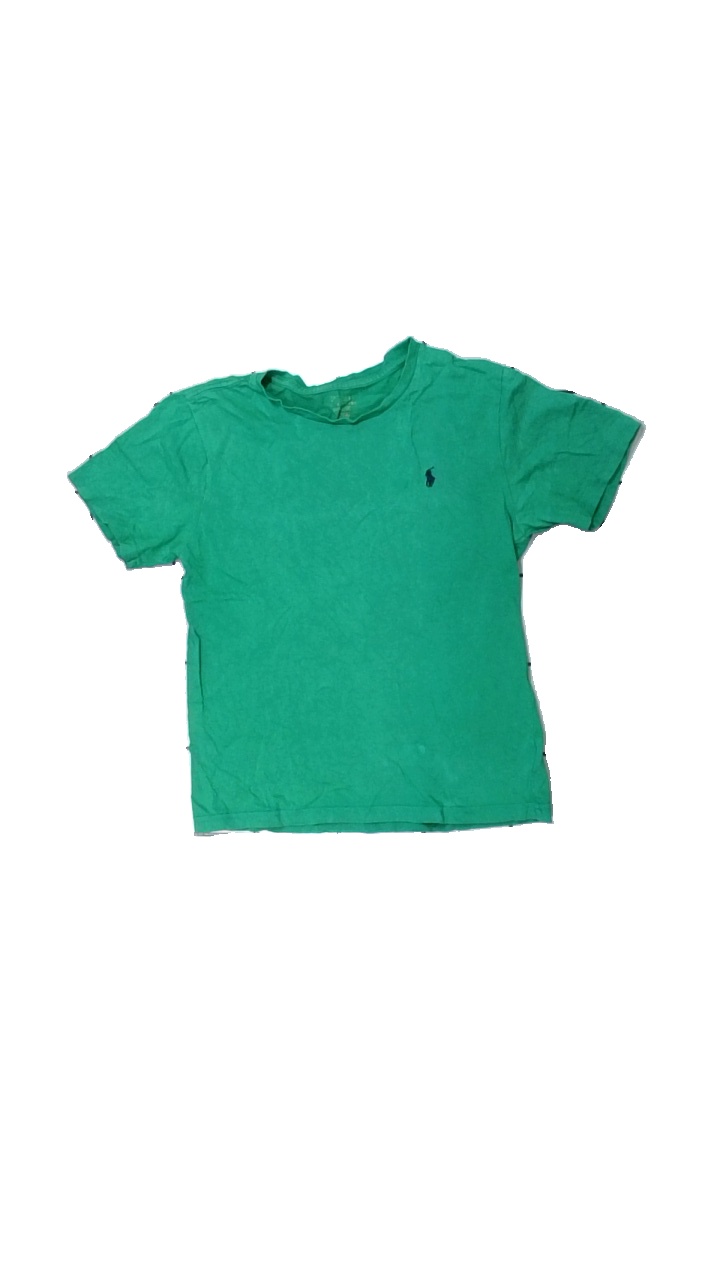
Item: T-shirt (Children)
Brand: Polo
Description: grön t-shirt med logga fram, fläck nedtill
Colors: Green, Blue
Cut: Regular
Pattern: Logo print
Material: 100% cotton
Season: All
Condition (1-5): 3
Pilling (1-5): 5
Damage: fläck
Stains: Major
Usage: Export
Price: <50